Ho-Ho-Kus station

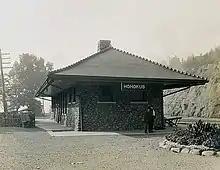
Hohokus station construction made use of river stones, seen here shortly after its opening in 1908.

The station's current westbound structure was constructed in 1908 with river stones and a tile roof. This replaced facilities built in 1886 that burned. The first station, built in 1860, had also burned down several years after construction. The eastbound side was an irregularly shaped waiting shed built in 1909.